Giannis Antetokounmpo

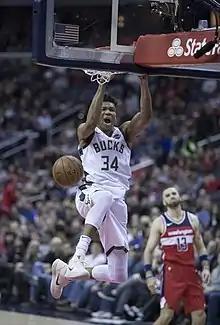
Antetokounmpo dunking against the Washington Wizards in 2018

Antetokounmpo began the 2017–18 season on a tear, scoring 175 points over the first five games of the season, including a then career-high 44 points in a 113–110 win over the Portland Trail Blazers. He averaged almost 27 points during the season, earning his second straight All-Star nomination and All-NBA selection, and broke Kareem Abdul Jabbar's franchise record for triple-doubles.